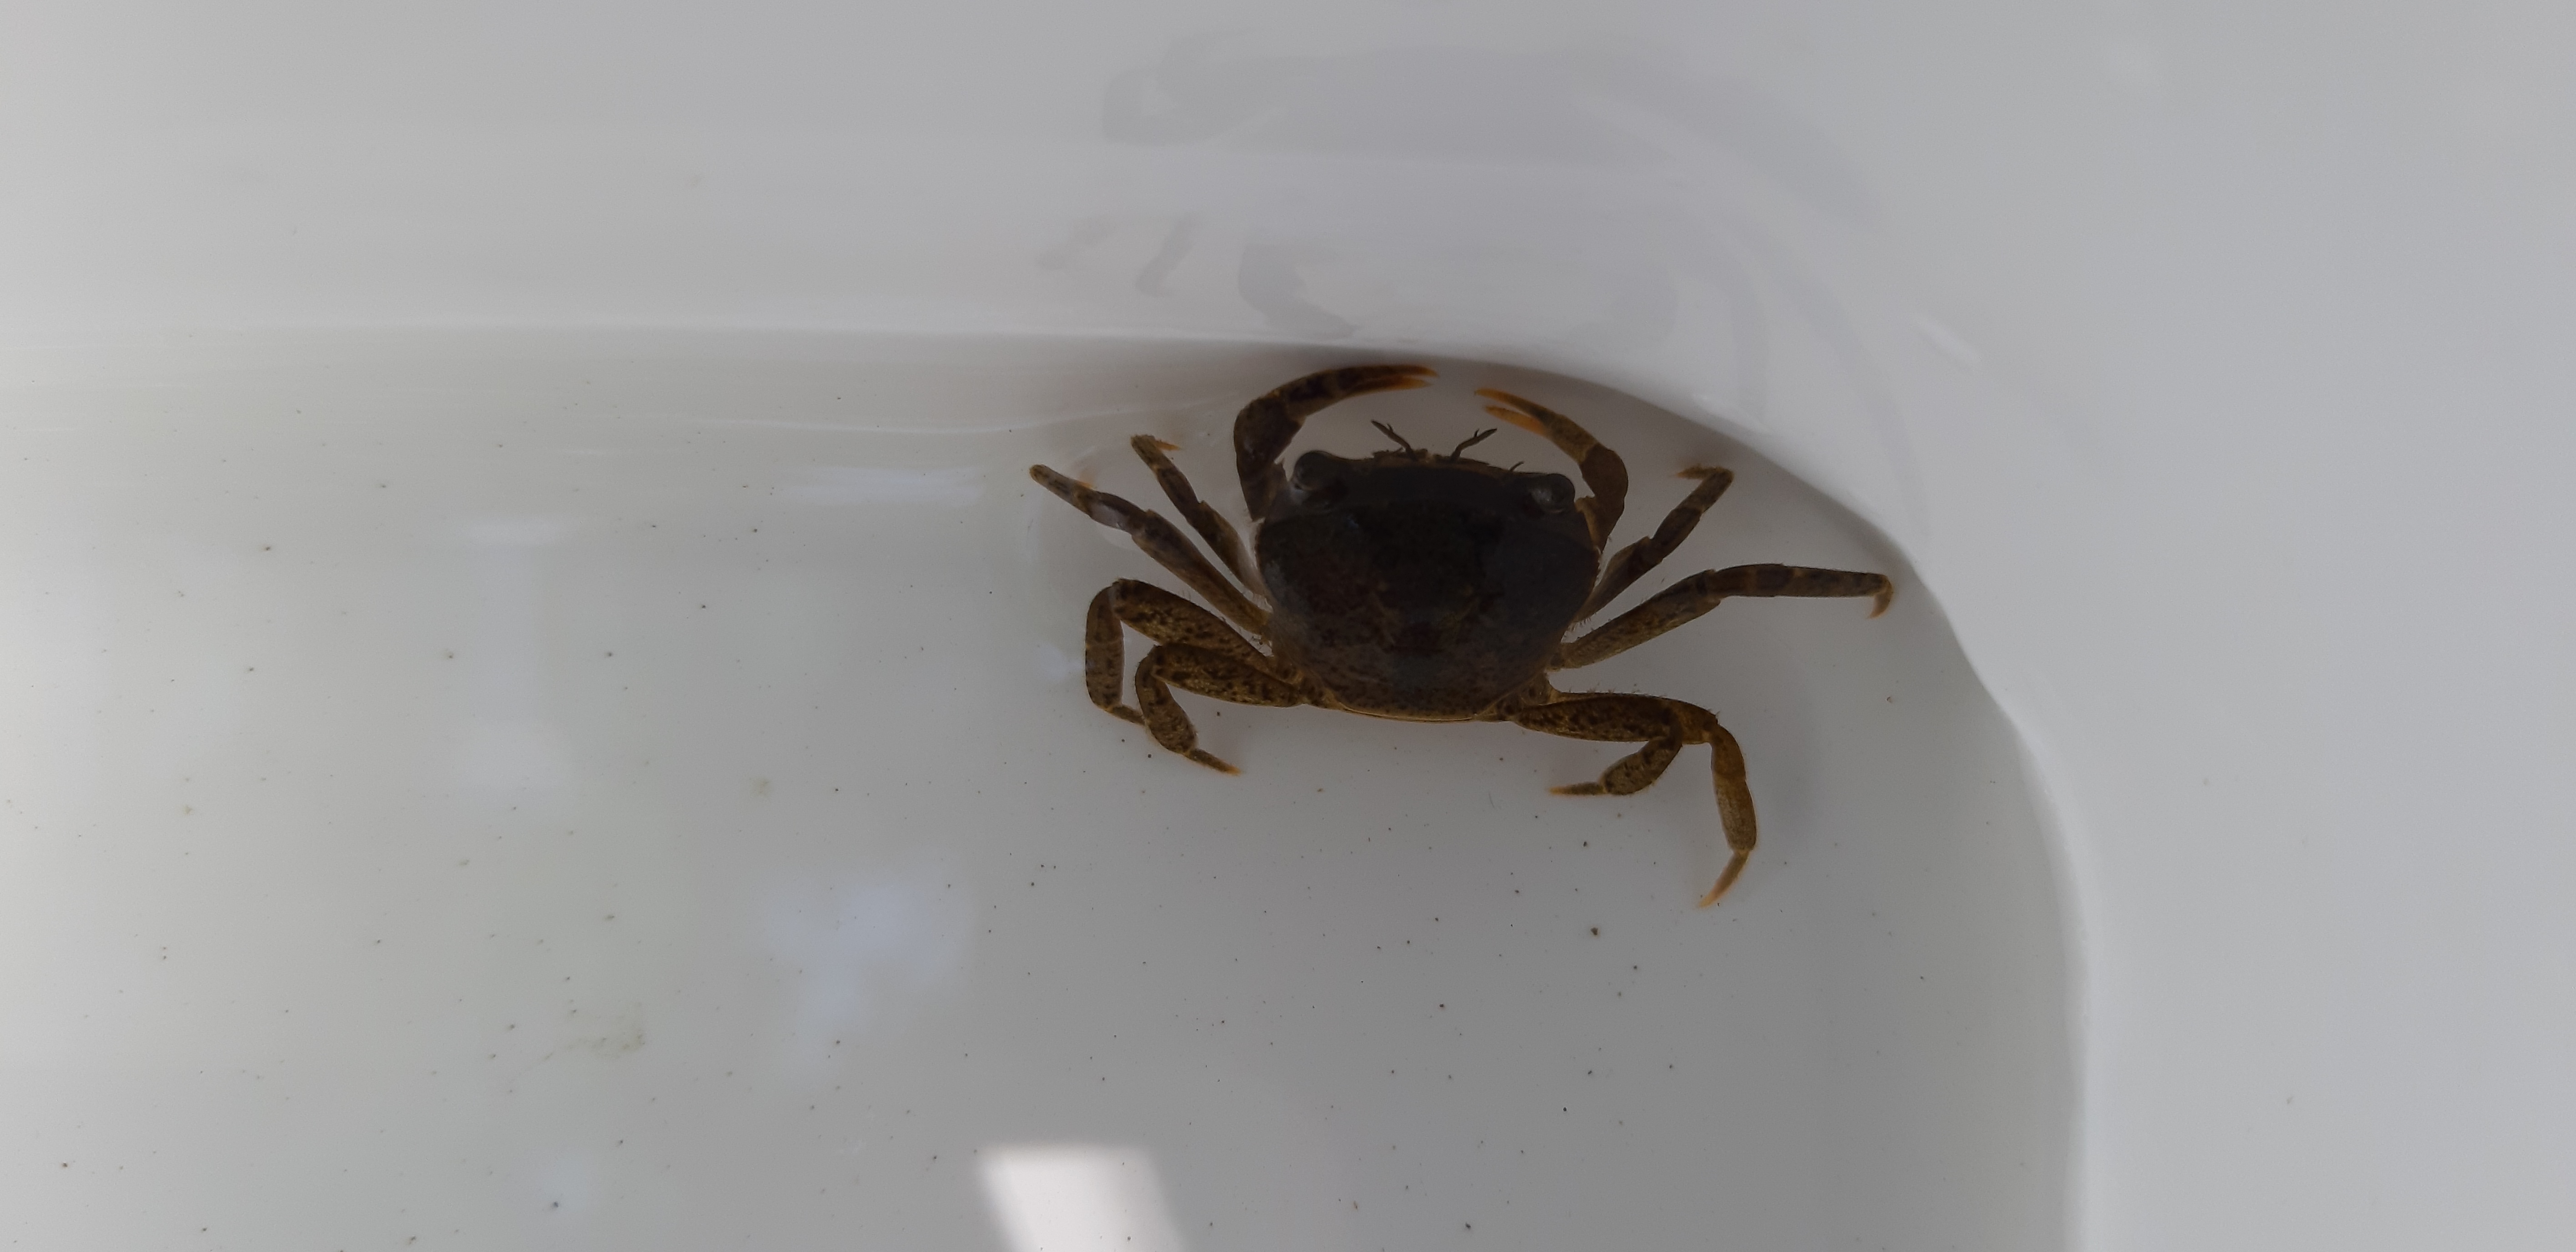
Macroinvertebrate group: crabs_and_shrimps